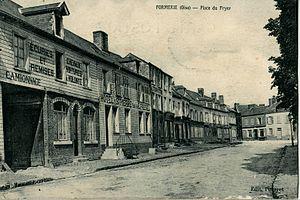
Carte postale ancienne éditée par Pourret